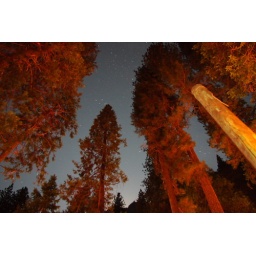
A 40+ second exposure pointing up a the trees in house keeping camp. Main light sources are camp fires.